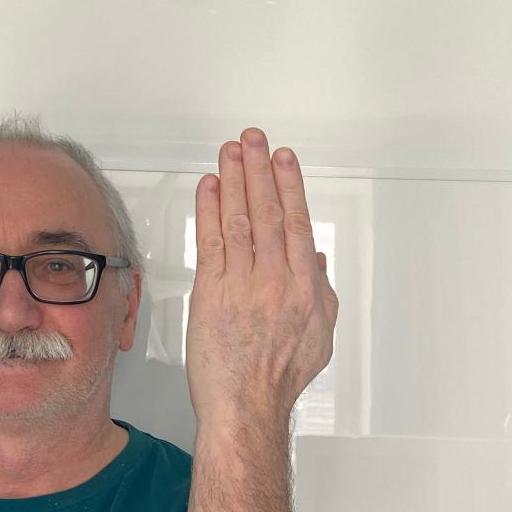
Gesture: stop_inverted